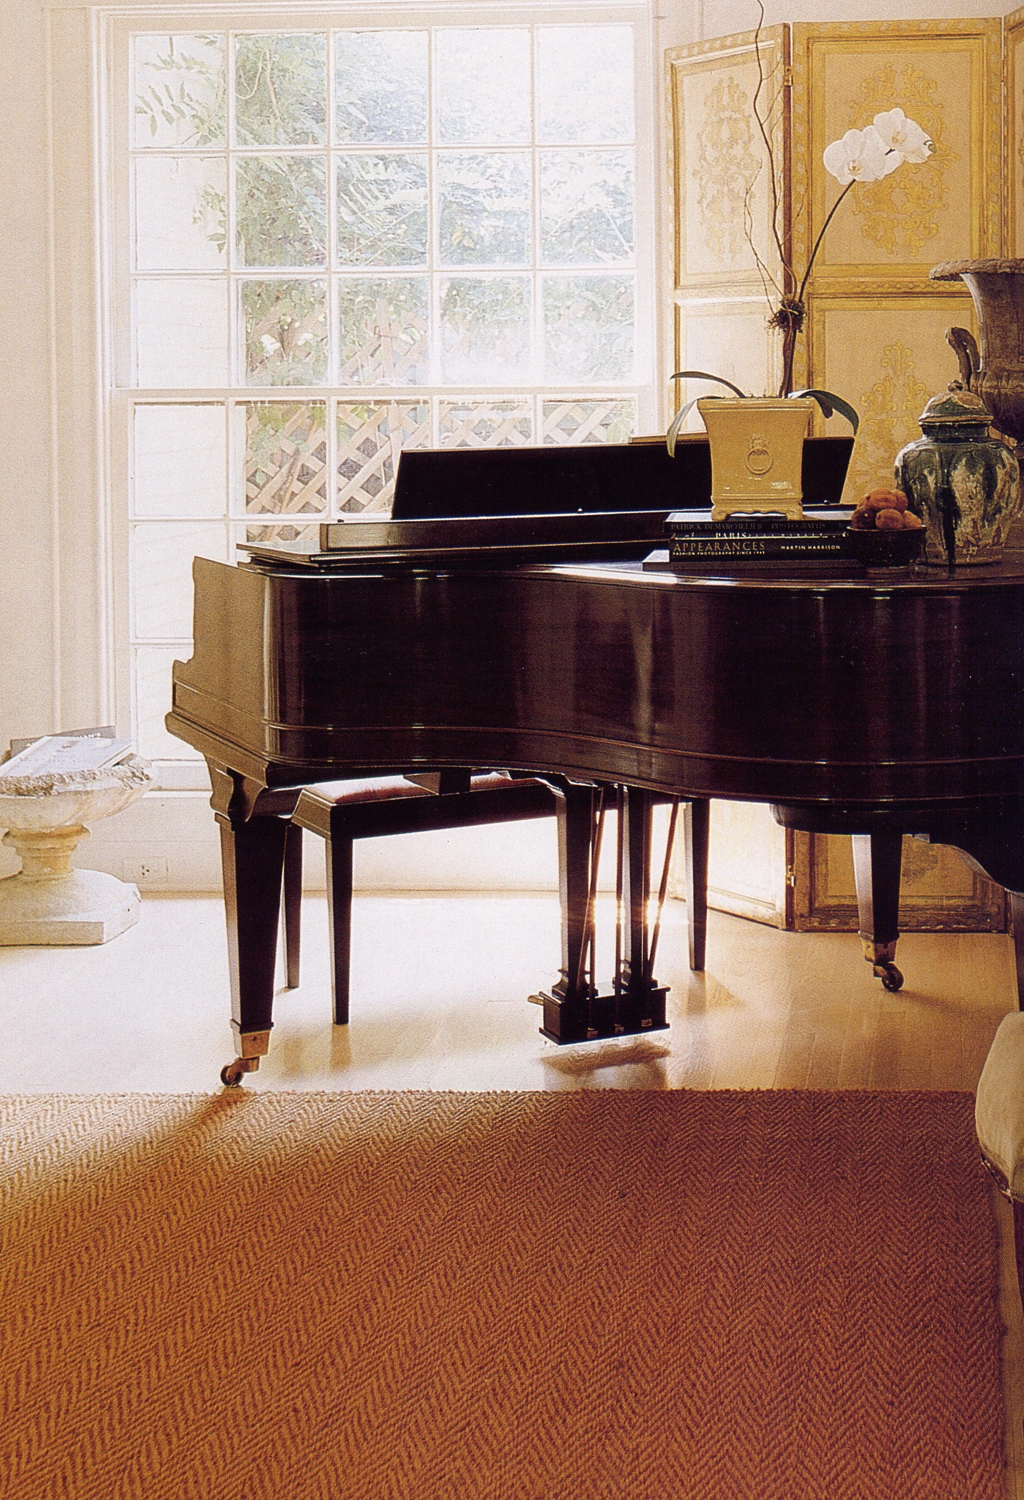
Room type: dining_room